Craigend, Glasgow

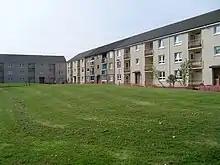
Tenements at Glenraith Square

In the 1970s and 1980s Craigend was considered a high amenity area due to the large number of back and front door houses, compared to tenements in the neighbouring areas of Ruchazie and Garthamlock. The building fabric of Craigend is now somewhat poorer than these areas which as they have been revigorated and rebuilt as part of the city's East End regeneration scheme.